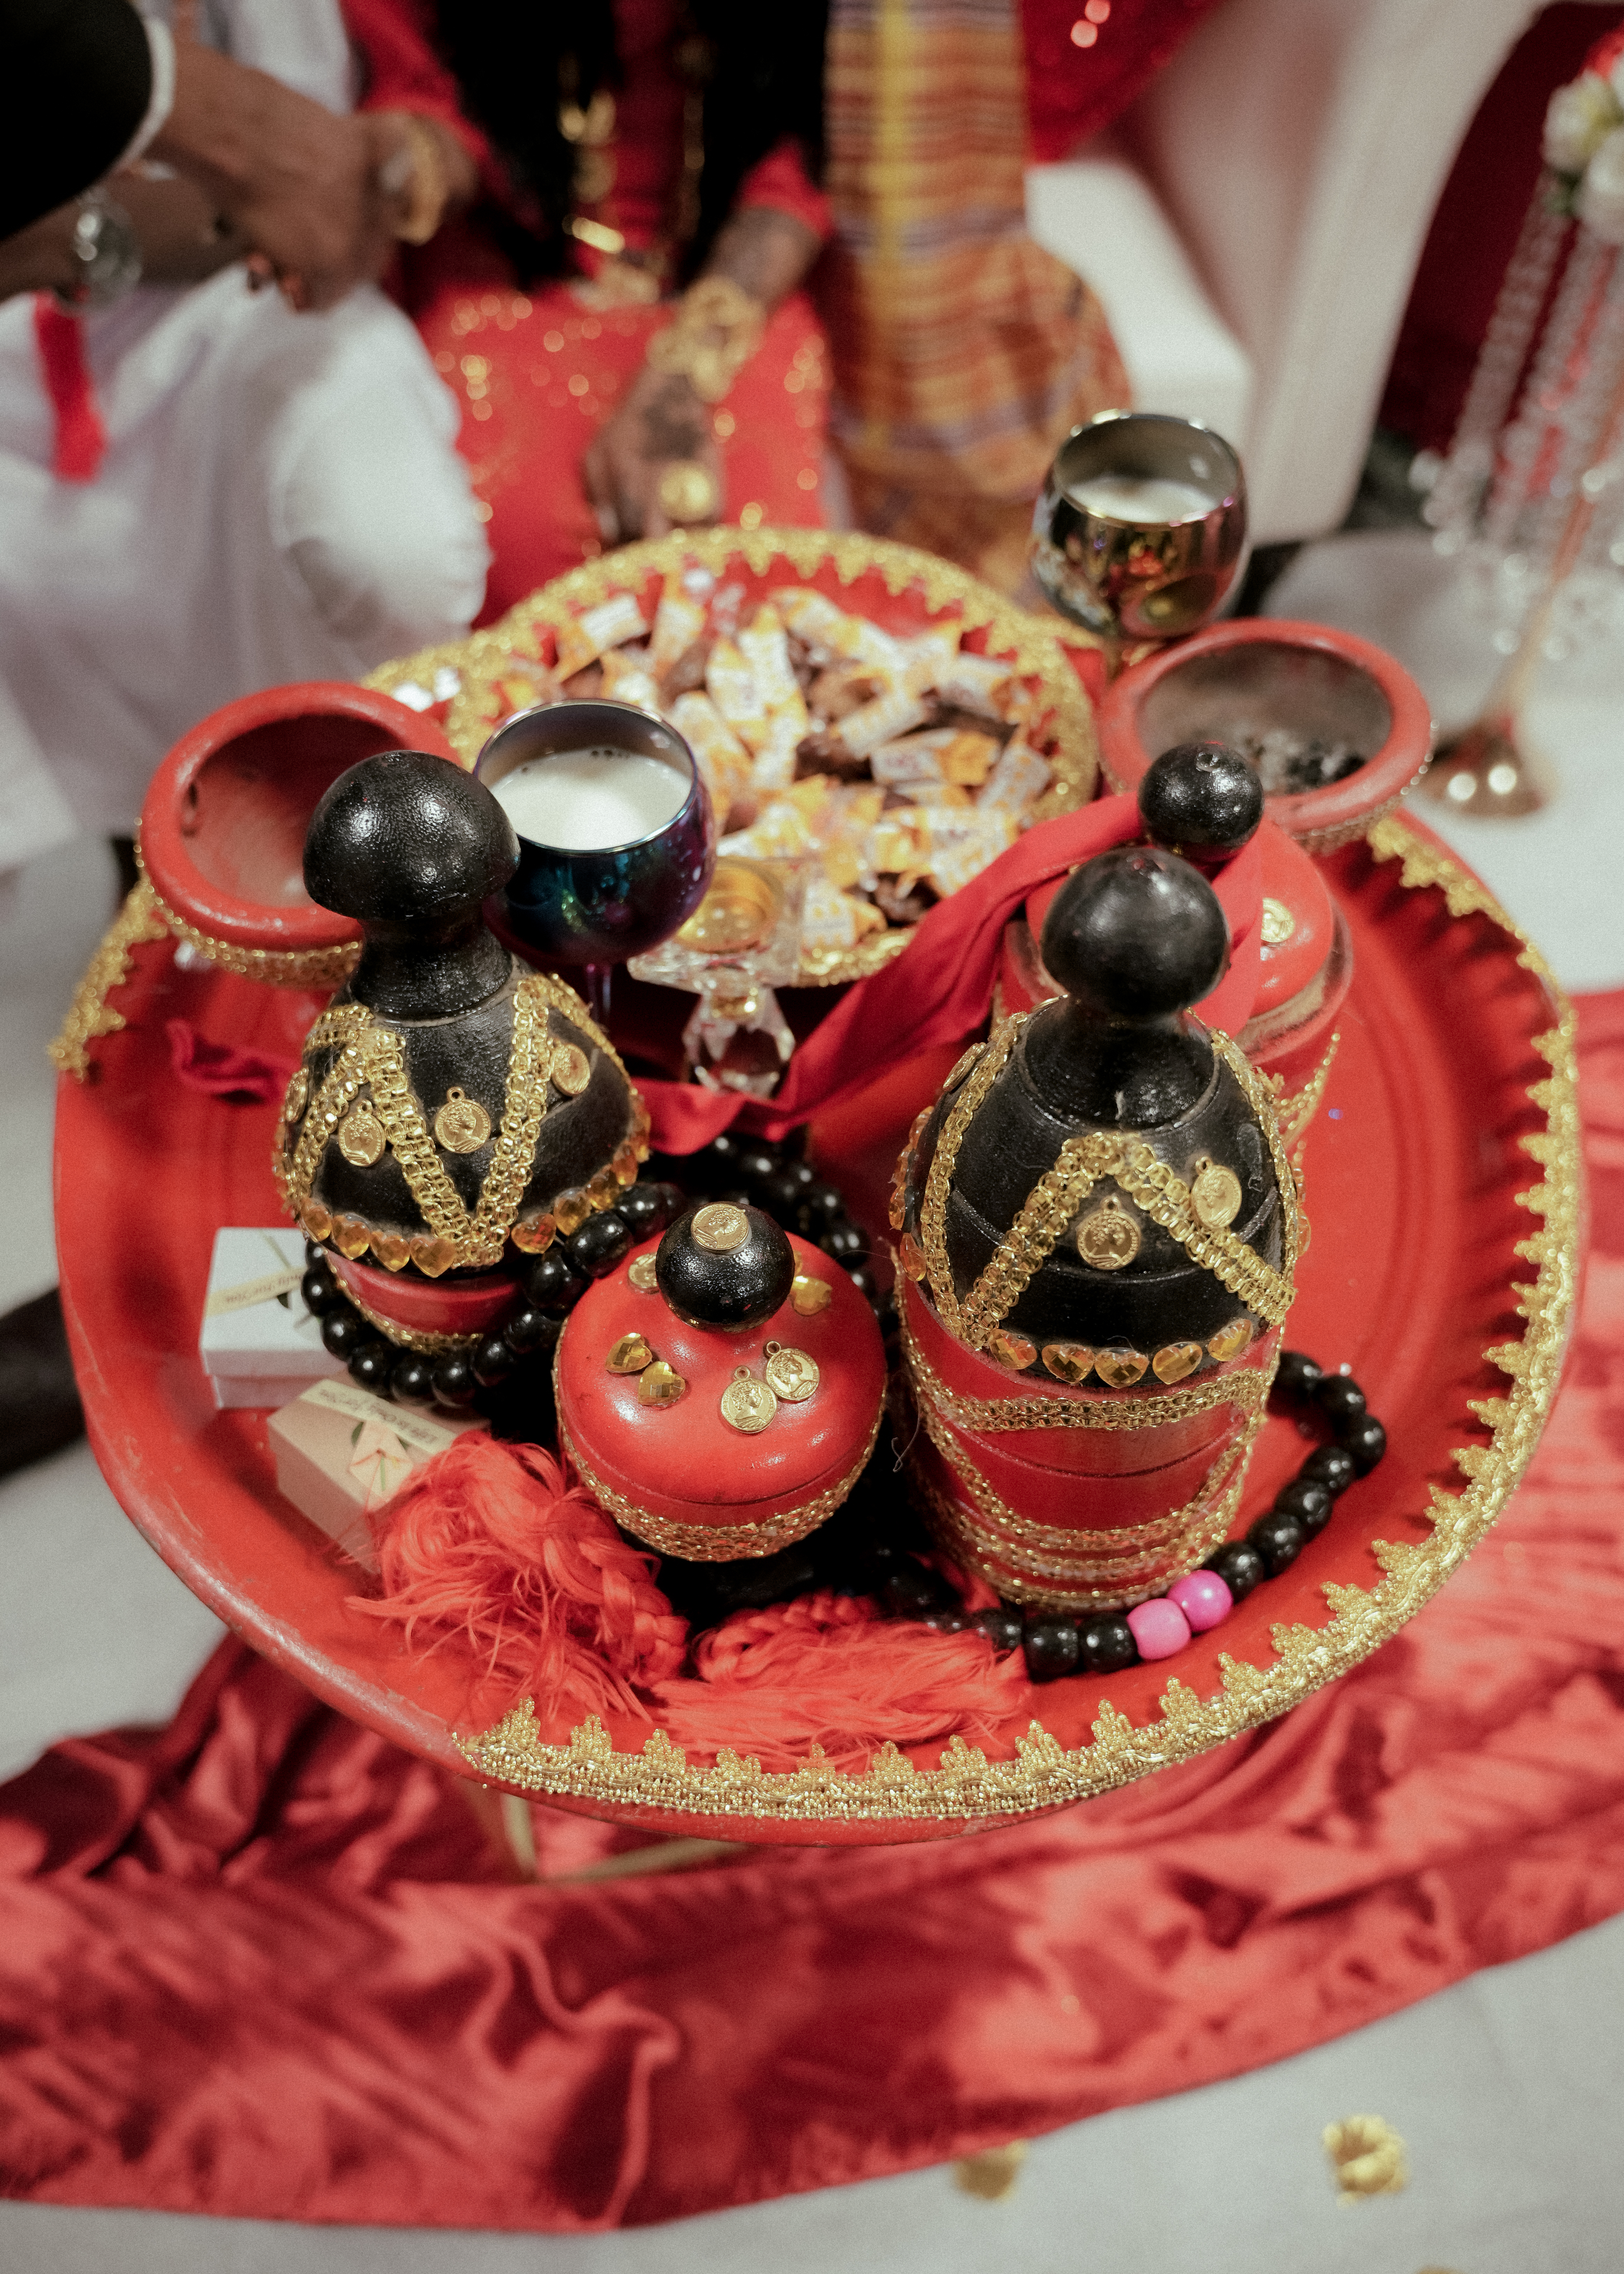
الوصف بالفصحى: طقوس الجرتق السوداني بأدواته التراثية
الوصف بالعامية السودانية: جرتق سوداني كامل، فخار، بخور، حنة، وعادات العرس
التصنيف: Local Culture & Objects
التصنيف الفرعي: Weddings